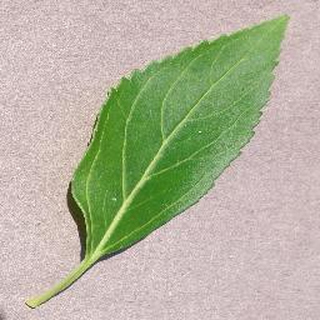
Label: healthy_cherry